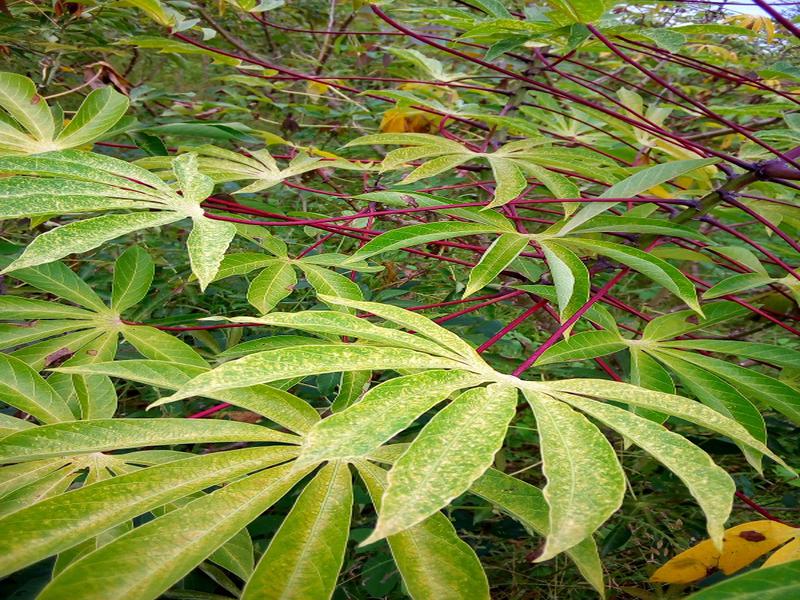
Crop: cassava
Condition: green_mottle